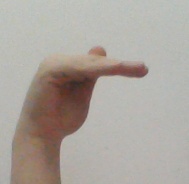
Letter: khaa